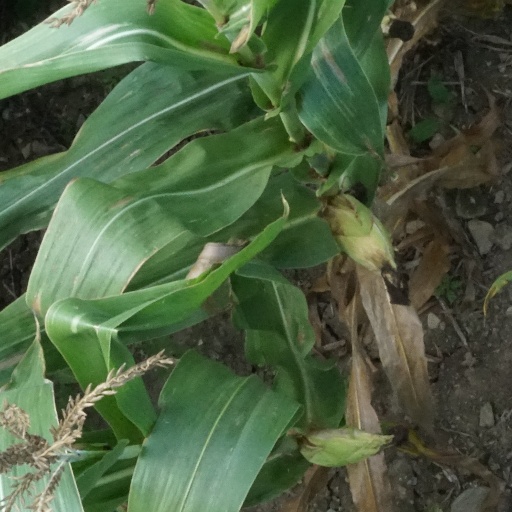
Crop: maize; corn